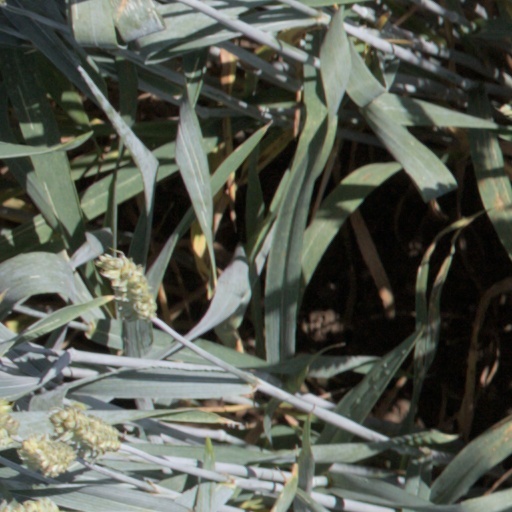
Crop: wheat